Creative UK

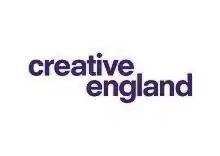
Creative England logo (2010-2021)

Creative England was founded in 2010, formed by the consolidation of a number of regional screen agencies into one body after the UK government dismantled the UK Film Council in 2011. It was funded by both public and private investment and developed partnerships and collaborations with companies including Google, Facebook and KPMG, as well as local authorities, cultural bodies and universities, national government, and the European Commission. The organisation aimed to "support original storytellers, driving diversity, collaboration and growth in the creative screen industries". Creative England and Microsoft launched Greenshoots in 2013, a game development competition which provides funding and market advice from industry experts to the winners.